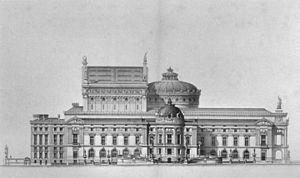
L’opéra Garnier, ou palais Garnier, est un théâtre national qui a la vocation d'être une académie de musique, de chorégraphie et de poésie lyrique ; il est un élément majeur du patrimoine du 9ᵉ arrondissement de Paris et de la capitale. Il est situé place de l'Opéra, à l'extrémité nord de l'avenue de l'Opéra et au carrefour de nombreuses voies. Il est accessible par le métro, par le RER et par le bus. L'édifice s'impose comme un monument particulièrement représentatif de l'architecture éclectique et du style historiciste de la seconde moitié du XIXᵉ siècle. Sur une conception de l’architecte Charles Garnier retenue à la suite d’un concours, sa construction, décidée par Napoléon III dans le cadre des transformations de Paris menées par le préfet Haussmann et interrompue par la guerre de 1870, fut reprise au début de la Troisième République, après la destruction par incendie de l’opéra Le Peletier en 1873. Le bâtiment est inauguré le 5 janvier 1875 par le président Mac Mahon sous la IIIᵉ République.